William and Caroline Schall House

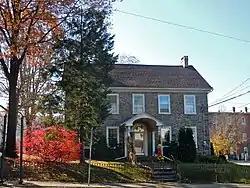
Schall House, November 2011

The William and Caroline Schall House is an historic, American home that is located in Green Lane in Montgomery County, Pennsylvania.